Electrification

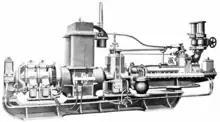
An 1899 Parsons steam turbine linked directly to a dynamo

The first U.S. turbines were two De Leval units at Edison Co. in New York in 1895. The first U.S. Parsons turbine was at Westinghouse Air Brake Co. near Pittsburgh.